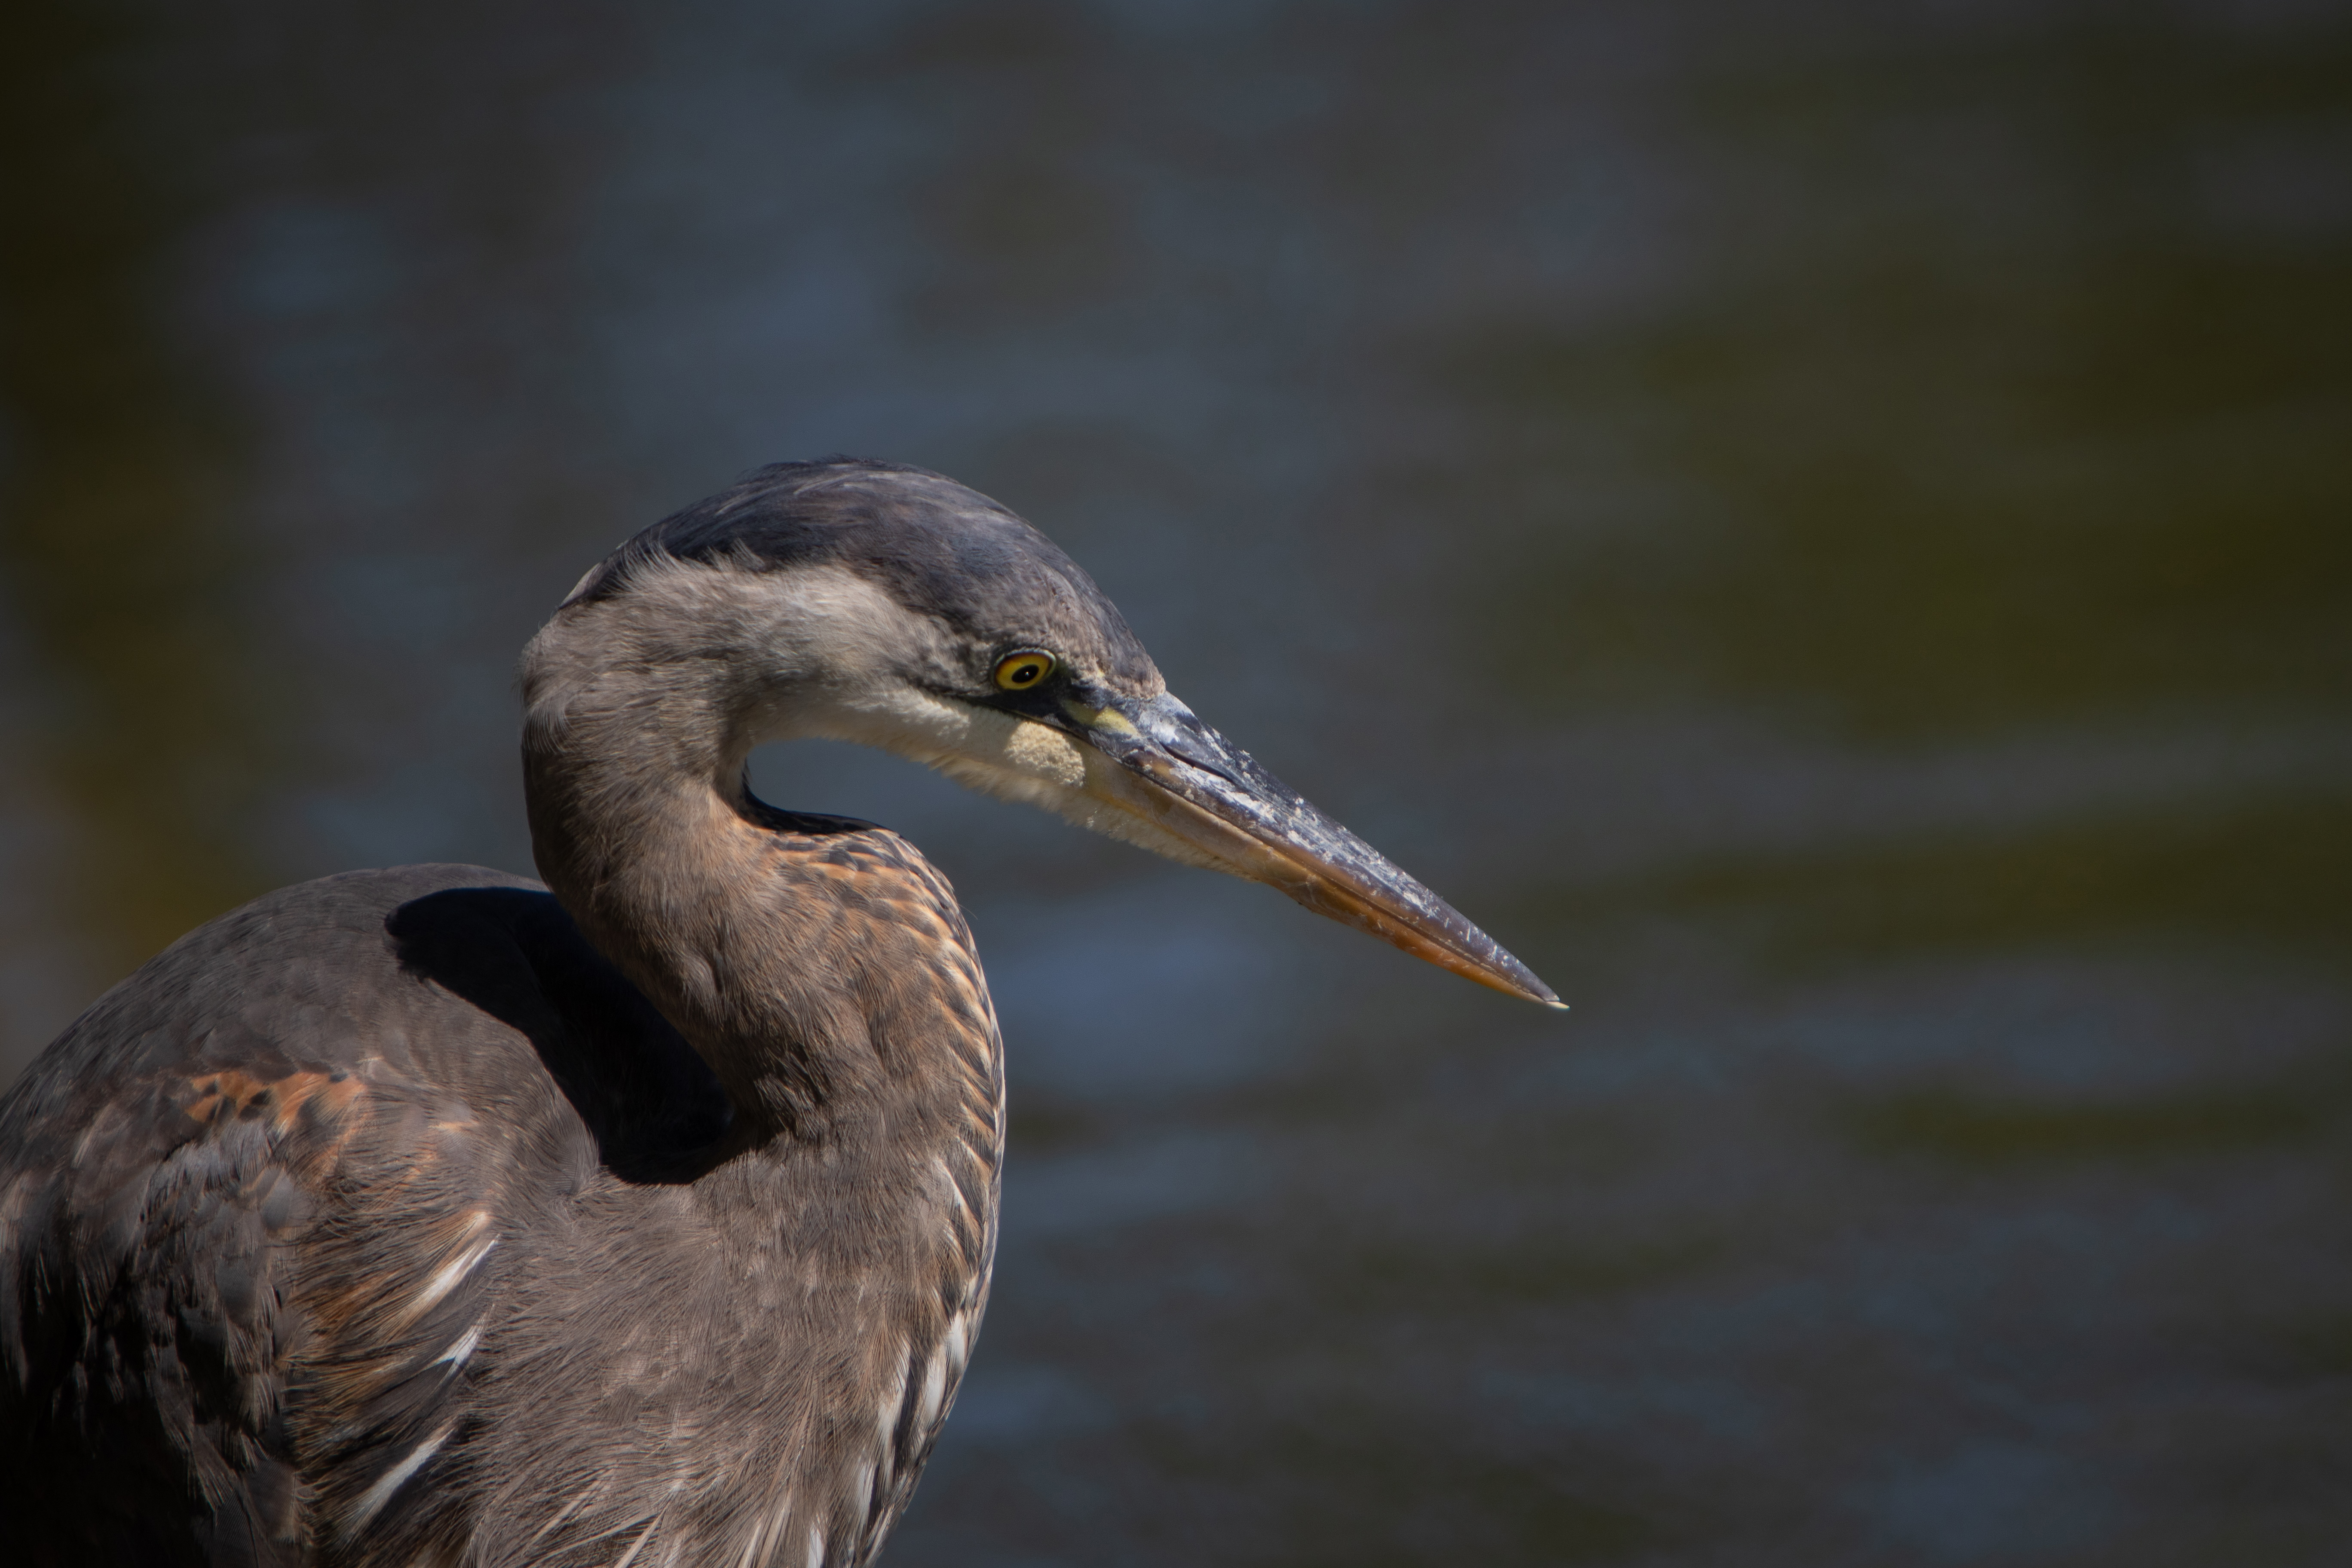
great, blue, heron, bird, vertebrate, beak, wildlife, little blue heron, great blue heron, great heron, pelecaniformes, water bird, neck, cormorant, ciconiiformes, feather, seabird